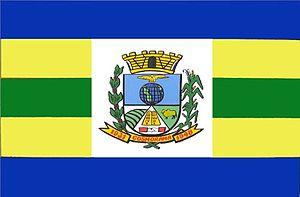
Cosmorama est une municipalité brésilienne de l'État de São Paulo et la Microrégion de Votuporanga.